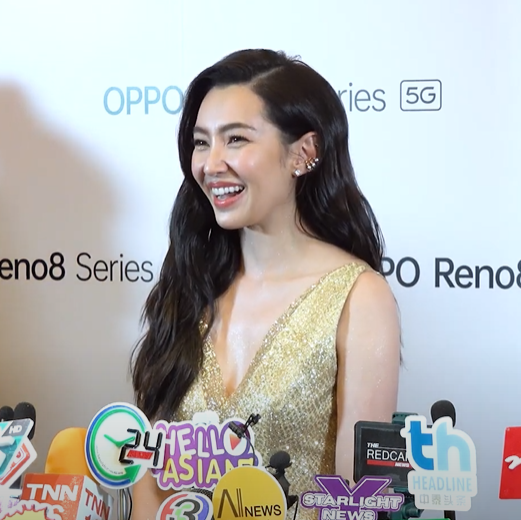
ราณี แคมเปน

| honorific_suffix = จตุตถดิเรกคุณาภรณ์|จ.ภ.
| image = Bella Ranee @ THHeadline 2022.png
| caption = ราณีในปี 2565
| other_names = เบลล่า
| birth_place = กรุงเทพมหานคร ประเทศไทย
| education = มหาวิทยาลัยธรรมศาสตร์
| years active = พ.ศ. 2554–ปัจจุบัน
| agent = ช่อง 3 เอชดี|ช่อง 3 (2554–ปัจจุบัน)
ราณี แคมเปน (เกิด 24 ธันวาคม พ.ศ. 2532) ชื่อเล่น เบลล่า เป็นนักแสดงหญิงลูกครึ่งไทย-อังกฤษ สังกัดช่อง 3 เอชดี|สถานีวิทยุโทรทัศน์ไทยทีวีสีช่อง 3 เธอได้รับการยอมรับจากการแสดงในละครโทรทัศน์เรื่อง "สุภาพบุรุษจุฑาเทพ (ละครโทรทัศน์)#คุณชายพุฒิภัทร|คุณชายพุฒิภัทร" (2556), "ปดิวรัดา" (2559), "บุพเพสันนิวาส" (2561), "กรงกรรม" (2562), "พรหมลิขิต" (2566) และภาพยนตร์ "บุพเพสันนิวาส 2" (2565), "ลุ้นรักป่วน ก๊วนแฟนเก่า" (2566)
== ประวัติ ==
ราณี แคมเปน เกิดเมื่อวันที่ 24 ธันวาคม พ.ศ.2532 ในกรุงเทพมหานคร เธอเป็นลูกครึ่งไทย-อังกฤษ เธอจบการศึกษาจากโรงเรียนอนุบาลชนานันท์ ชั้นประถมศึกษาที่โรงเรียนปราโมชวิทยารามอินทราและโรงเรียนประชานิเวศน์ จากนั้นเธอศึกษาต่อชั้นมัธยมศึกษาที่โรงเรียนสารวิทยา ระดับปริญญาตรีจากคณะวารสารศาสตร์และสื่อสารมวลชน มหาวิทยาลัยธรรมศาสตร์ ภาควิชาวิทยุโทรทัศน์ ระดับปริญญาโทที่คณะวารสารศาสตร์และสื่อสารมวลชน มหาวิทยาลัยธรรมศาสตร์ สาขาวิชาการบริหารสื่อสารมวลชน ด้วยคะแนนเกรดเฉลี่ย 3.50 'เบลล่า' ปลื้มรับปริญญาโท ธรรมศาสตร์ นำรูปพ่อถ่ายภาพคู่ ก่อนที่เธอจะเข้าสู่วงการ เธอได้ทำงานพาร์ทไทม์เป็นพนักงานสเวนเซ่นส์|ร้านไอศกรีมสเวนเซ่นส์ ในห้างสรรพสินค้าแห่งหนึ่งมาก่อน เหตุผลเพราะเธอต้องการแบ่งเบาภาระคุณพ่อคุณแม่ เพราะช่วงนั้นเศรษฐกิจทางบ้านไม่ค่อยดี คุณแม่จากที่เป็นแม่บ้านก็ต้องออกไปทำงานข้างนอก ส่วนธุรกิจโรงเรียนสอนภาษาของคุณพ่อก็ซบเซา จากที่เคยมีทุกอย่าง ชีวิตก็เริ่มลำบาก ซึ่งการตัดสินใจทำงานพาร์ตไทม์ของเธอในครั้งนั้นทำให้รู้ซึ้งถึงคุณค่าของเงินมาก ๆ
ราณี เริ่มเข้าสู่วงการบันเทิงจากการแคสติ้งงานต่าง ๆ จนผลงานเข้าตาช่อง 3 เอชดี|ช่อง 3 และได้เซ็นสัญญาเป็นนักแสดงในสังกัด โดยเธอเล่นเป็นนางร้ายจากผลงานละครเรื่องแรก คือ รอยมาร ในบทบาทของ เมธาวี
== ผลงานการแสดง ==
=== ละครโทรทัศน์ ===
* ละครโทรทัศน์ทั้งหมดด้านล่างนี้ออกอากาศทางช่อง 3 เอชดี|สถานีวิทยุโทรทัศน์ไทยทีวีสีช่อง 3
|class="wikitable"
! ปี !! เรื่อง !! บทบาท
|-
|rowspan = "1" align = "center"| 2554 ||align = "center"| "รอยมาร" ||align = "center"| เมธาวี อัคราช (นางร้าย)
|-
|rowspan = "1" align = "center"| 2555 ||align = "center"| "ตะวันยอดรัก" ||align = "center"| วิริยา (นางรอง)
|-
|rowspan = "4" align = "center"| 2556 ||align = "center"| "พรพรหมอลเวง" ||align = "center"| ตันหยง พันธกิจศาสตร์
|-
|align = "center"| "สุภาพบุรุษจุฑาเทพ (ละครโทรทัศน์)#คุณชายพุฒิภัทร|สุภาพบุรุษจุฑาเทพ ตอน คุณชายพุฒิภัทร" ||align = "center"| กรองแก้ว บุญมี (แก้ว)
|-
|align = "center"| "สุภาพบุรุษจุฑาเทพ (ละครโทรทัศน์)#คุณชายรัชชานนท์|สุภาพบุรุษจุฑาเทพ ตอน คุณชายรัชชานนท์" ||rowspan = "2" align = "center"| กรองแก้ว จุฑาเทพ ณ อยุธยา
|-
|align = "center"| "สุภาพบุรุษจุฑาเทพ (ละครโทรทัศน์)#คุณชายรณพีร์|สุภาพบุรุษจุฑาเทพ ตอน คุณชายรณพีร์"
|-
|rowspan = "3" align = "center"| 2557 ||align = "center"| "ลูกทาส" ||align = "center"| คุณน้ำทิพย์
|-
|align = "center"| "เพลิงฉิมพลี" ||align = "center"| เนื้อนาง
|-
|align = "center"| "ภพรัก" ||align = "center"| รินทรา วารินทร์พิทักษ์ (น้ำริน)
|-
|rowspan = "2" align = "center"| 2559 ||align = "center"| "ปดิวรัดา" ||align = "center"| ริน ระพี / ริน รพิพันธ์ / บราลี ศิวะเวทย์
|-
|align = "center"| "วิมานเมขลา" ||align = "center"| เมขลา วัฒนาบริบาล (เม)
|-
|rowspan = "1" align = "center"| 2560 ||align = "center"| "เพลิงบุญ" ||align = "center"| พิมาลา มิตรอมร (พิม)
|-
|rowspan = "2" align = "center"| 2561 ||align = "center"| "บุพเพสันนิวาส"|| align="center" | แม่หญิงการะเกด / เกศสุรางค์
|-
|align = "center"| "ปี่แก้วนางหงษ์|ปี่แก้วนางหงส์" ||align = "center"| พิกุล / ระริน
|-
|rowspan = "1" align = "center"| 2562 ||align = "center"| "กรงกรรม" ||align = "center"| เรณู อัศวรุ่งเรืองกิจ
|-
|rowspan = "1" align = "center"| 2563 ||align = "center"| "ร้อยเล่ห์มารยา" ||align = "center"| พิชชา พรหมพิริยะ / พิชชา ภูมิโสภณ (เอม)
|-
|rowspan = "1" align = "center"| 2564 ||align = "center"| "ให้รักพิพากษา Dare to Love" ||align = "center"| ทิชากร พรประชา (ทนายทิชา)
|-
|rowspan = "1" align = "center"| 2566|| align="center" | "พรหมลิขิต" || align="center" | พุดตาน / คุณหญิงการะเกด/เกศสุรางค์
|-
|​ || align = "center" | "เจ้าคุณพี่กับอีนางคำดวง" ||align = "center" | คำดวง
|
=== ภาพยนตร์ ===
| class="wikitable" style = "text-align:center"
! ปี !! ​เรื่อง !! บทบาท !! หมายเหตุ
|-
| 2555
| "เพื่อนกันจนวันตาย|มึงกู ​เพื่อนกันจนวันตาย"
| ดิว
| -​
|-
| -​
| "Fatherland ปิตุภูมิพรมแดนแห่งรัก"
| -​
| ไม่ได้ฉาย
|-
| 2563
| "อีเรียมซิ่ง"
| เรียม
|
|-
| 2565
| "บุพเพสันนิวาส 2"
| เกสร
|
|-
| 2566
| "ลุ้นรักป่วน ก๊วนแฟนเก่า"
| ริสา
|
|-
|
=== เพลง ===
* "Happy Birthday ช่อง 3" ร้องร่วมกับ จิรายุ ตั้งศรีสุข
* "เซตแล้วตบ" เพลงเชียร์ทีมวอลเลย์บอลไทย เวิลด์กรังด์ปรีซ์ 2016 ร้องร่วมกับ นิษฐา คูหาเปรมกิจ, ราศรี บาเล็นซิเอก้า จิราธิวัฒน์, คิมเบอร์ลี่ แอน โวลเทมัส, อุรัสยา เสปอร์บันด์ และรณิดา เตชสิทธิ์
* "เธอหนอเธอ (Special Version)" เพลงประกอบละคร บุพเพสันนิวาส|บุพเพสันนิวาส Special Edition
* เพลง ลาซาด้าช้อปติดไซเรน ร้องร่วมกับ ธนภพ ลีรัตนขจร, พาริส อินทรโกมาลย์สุต และ ณิชาภัทร ฉัตรชัยพลรัตน์
* เพลง รัก ร้องร่วมกับ ธนวรรธน์ วรรธนะภูติ (เพลงประกอบละคร ร้อยเล่ห์มารยา)
* เพลง ลาวดวงเดือน (เพลงประกอบภาพยนตร์ อีเรียมซิ่ง)​
=== คอนเสิร์ต ===
* Magic James The Concert เมจิก เจมส์ (รับเชิญ)
* บุพเพสันนิวาส Fanmeeting จะกี่ภพกี่ชาติก็ขาดเธอไม่ได้
* LOVE IS IN THE AIR : CHANNEL3 CHARITY CONCERT
* PECK PALITCHOKE Concert #2 : LOVE IN SPACE (รับเชิญ)
* 50 ปี ช่อง 3 Channel 3 Infinity Happiness
* พรหมลิขิต Fanmeet​ing จะชาตินี้ชาติไหนหัวใจคือเธอ
=== ละครเวที ===
* ละครเพลง "ดุจดวงใจไทยทั้งผอง เดอะมิวสิคัล" รับบท สายธาร
* บุพเพสันนิวาสแฟนมีตติ้ง คอนเสิร์ต
* ละครเพลงในสวนฝัน “ผสานใจภักดิ์ถวายองค์ราชัน” เฉลิมพระเกียรติพระบาทสมเด็จพระเจ้าอยู่หัว รัชกาลที่ 10 ในพระราชพิธีบรมราชาภิเษก (26 พฤษภาคม 2562)
* Jaymart Group Presents หมู่ 2 (4-9 ตุลาคม พ.ศ. 2565)
=== มิวสิกวิดีโอ ===
* เพลง จะรักจนกว่าจะรู้ - วราวุธ โพธิ์ยิ้ม|ตั้ม เดอะสตาร์
*เพลง ถลำ - สุกฤษฎิ์ วิเศษแก้ว
* เพลง ซ่อนกลิ่น - อีฟ ปานเจริญ|ปาล์มมี่
*เธอหนอเธอ Special version
== รางวัล ==
| class="wikitable"
|-
! ปี !! รางวัล !! สาขา !! ผลงานที่เข้าชิง !! ผล
|-
| rowspan="4" |2556
| สีสันบันเทิงอวอร์ด 2013
| นักแสดงนำหญิงยอดนิยม
| rowspan="3"| "สุภาพบุรุษจุฑาเทพ (ละครโทรทัศน์)#คุณชายพุฒิภัทร|คุณชายพุฒิภัทร"
| style="background: #ddffdd" | ได้รับรางวัล
|-
| เกิด อวอร์ด ครั้งที่ 2
| คู่เกิด (ร่วมกับ จิรายุ ตั้งศรีสุข)
|style="background: #ddffdd" |ได้รับรางวัล
|-
| Daradaily The Great Awards ครั้งที่ 3
| ดาวรุ่งหญิง ที่สุดแห่งปี 2013
|style="background: #ddffdd" | ได้รับรางวัล
|-
| ผู้ทำประโยชน์ด้านนันทนาการ ประจำปี2556
| เยาวชนคนดีศรีนันทนาการ
|
|style="background: #ddffdd" | ได้รับรางวัล
|-
| rowspan = "4" align="center"|2557
| TV3 Fanclub Award 2014
| นักแสดงหญิงยอดนิยม
|
|style="background: #ffdddd" | เสนอชื่อเข้าชิง
|-
| งานเชิดชูเกียรติ "วันพ่อดีเด่นแห่งปี" ประจำปี 2557
| ลูกตัวอย่างกตัญญู
|
|style="background: #ddffdd" | ได้รับรางวัล
|-
| สีสันบันเทิงอวอร์ด 2014
| นักแสดงนำหญิงยอดนิยม
| "ลูกทาส'เพลิงฉิมพลี'ภพรัก"
|style="background: #ddffdd" | ได้รับรางวัล
|-
| EFM Awards ประจำเดือนธันวาคม 2557
| ดาราหญิงยอดนิยม
| "ภพรัก"
|style="background: #ddffdd" | ได้รับรางวัล
|-
| rowspan = "4" align="center"|2558
| คมชัดลึก อวอร์ด ครั้งที่ 12
| นักแสดงหญิงยอดนิยม
|
|style="background: #ddffdd" | ได้รับรางวัล
|-
| สตาร์ไลท์อวอร์ด 2015
| สาวเจ้าเสน่ห์
|
|style="background: #ddffdd" | ได้รับรางวัล
|-
| TV3 Fanclub Award 2015
| นักแสดงหญิงยอดนิยม
|
|style="background: #ffdddd" | เสนอชื่อเข้าชิง
|-
| Daradaily The Great Awards
| Hot Girl of the year
|
|style="background: #ffdddd" | เสนอชื่อเข้าชิง
|-
| rowspan = "6" align="center"|2559
| คมชัดลึก อวอร์ด ครั้งที่ 13
| นักแสดงหญิงยอดนิยม
|
|style="background: #ddffdd" | ได้รับรางวัล
|-
| รางวัล ดาวเมขลา ประจำปี 2559
| นักแสดงนำหญิงดีเด่น
|
|style="background: #ddffdd" | ได้รับรางวัล
|-
| Kazz awards 2016
| นักแสดงหญิงยอดนิยม
|
|style="background: #ddffdd" | ได้รับรางวัล
|-
| Kazz awards 2016
| สุดยอดสาวปังแห่งปี 2016
|
|style="background: #ddffdd" | ได้รับรางวัล
|-
| ดาราอินไซด์ อวอร์ด รางวัลนาคราช ประจำปี 2559
| นักแสดงนำหญิงแห่งปี
| "ปดิวรัดา"
|style="background: #ddffdd" | ได้รับรางวัล
|-
| ดาราอินไซด์ อวอร์ด รางวัลนาคราช ประจำปี 2559
| รางวัลคู่จิ้นยอดนิยม (ร่วมกับ จิรายุ ตั้งศรีสุข)
|
|style="background: #ddffdd" | ได้รับรางวัล
|-
|rowspan = "5" align="center"|2560
|Daradaily The Great Awards 2016
|Hot Girl of the year
|
|style="background: #ffdddd" | เสนอชื่อเข้าชิง
|-
|Daradaily The Great Awards 2016
|รางวัลดารานำหญิง สาขาละคร ที่สุดแห่งปี
|rowspan = "2" | "ปดิวรัดา"
|style="background: #ffdddd" | เสนอชื่อเข้าชิง
|-
|คมชัดลึก อวอร์ด ครั้งที่ 14
|นักแสดงหญิงยอดนิยม
|style="background: #ddffdd" | ได้รับรางวัล
|-
|ดาราอินไซด์ อวอร์ด รางวัลนาคราช ประจำปี 2560
| รางวัลคู่จิ้นยอดนิยม (ร่วมกับ จิรายุ ตั้งศรีสุข)
|
|style="background: #ddffdd" | ได้รับรางวัล
|-
|ดาราอินไซด์ อวอร์ด รางวัลนาคราช ประจำปี 2560
| รางวัลนักแสดงนำหญิงยอดนิยม
|
|style="background: #ffdddd" | เสนอชื่อเข้าชิง
|-
| rowspan="19" align="center" |2561
|สยามบันเทิง Star’s Light Awards 2017
|รางวัลนางเอกเจ้าเสน่ห์
|
|style="background: #ddffdd" | ได้รับรางวัล
|-
|HOWE AWARDS 2017
|รางวัลนักแสดงหญิงยอดเยี่ยม
|"เพลิงบุญ"
|style="background: #ddffdd" | ได้รับรางวัล
|-
|เณศไอยรา AWARDS 2018
|รางวัลนักแสดงหญิงยอดเยี่ยม
| "บุพเพสันนิวาส"
|style="background: #ddffdd" | ได้รับรางวัล
|-
|rowspan = "3"| Kazz awards 2018
| ราวัลขวัญใจมหาชนฝ่ายหญิง
|
|style="background: #ddffdd" | ได้รับรางวัล
|-
|สุดยอดสาวปังแห่งปี 2018
|
|style="background: #ddffdd" | ได้รับรางวัล
|-
|รางวัลนักแสดงนำหญิงยอดนิยม
|
|style="background: #ffdddd" | เสนอชื่อเข้าชิง
|-
|rowspan = "2"| ดาราเดลี่ อวอร์ดส์ 2017 ครั้งที่ 7
|รางวัล popular vote ฝ่ายหญิง
|
|style="background: #ddffdd" | ได้รับรางวัล
|-
|รางวัล Hot Girl of the year 2017
|
|style="background: #ffdddd" | เสนอชื่อเข้าชิง
|-
|rowspan = "2"| รางวัลไนน์เอ็นเตอร์เทน อวอร์ดส์ ครั้งที่ 11
|รางวัลนักแสดงหญิงแห่งปี
|"เพลิงบุญ"
|style="background: #ffdddd" | เสนอชื่อเข้าชิง
|-
|รางวัลขวัญใจมหาชน
|
|style="background: #ddffdd" | ได้รับรางวัล
|-
|สยามดารา สตาร์ส อวอร์ดส์ 2018
|รางวัลนักแสดงนำหญิงยอดนิยมสาขาละครโทรทัศน์
|"บุพเพสันนิวาส"
|style="background: #ddffdd" | ได้รับรางวัล
|-
|Maya AWARDS 2018
|รางวัลสาวเจ้าเสน่ห์ขวัญใจมหาชน 2018
|
|style="background: #ddffdd" | ได้รับรางวัล
|-
|Maya AWARDS 2018
|รางวัลดารานำหญิงสาขาละครขวัญใจมหาชน 2018
|rowspan = "3"|"บุพเพสันนิวาส"
|style="background: #ddffdd" | ได้รับรางวัล
|-
|ดาราอินไซด์ อวอร์ด รางวัลนาคราช ประจำปี 2561
| นักแสดงนำหญิงยอดเยี่ยม
|style="background: #ddffdd" | ได้รับรางวัล
|-
|Thailand Headlins Person of​ the​ year 2018 ครั้งที่6
|Popular Awards
|style="background: #ddffdd" | ได้รับรางวัล
|-
|OK! Awards 2018
|รางวัล Male Heartthrob
|
|style="background: #ddffdd" |ได้รับรางวัล
|-
|รางวัลศิษย์เก่าดีเด่น สมาคมวารสารศาสตร์ ธรรมศาสตร์
|รางวัลศิษย์เก่าดีเด่น ประเภทผู้สร้างชื่อเสียงและทำคุณประโยชน์ต่อสังคม ประจำปี 2561
|
|style="background: #ddffdd" |ได้รับรางวัล
|-
|rowspan = "2"| สีสันบันเทิงอวอร์ด 2018
|รางวัล นักแสดงหญิงสุดปังแห่งปี
| "บุพเพสันนิวาส'ปีแก้วนางหงส์"
|style="background: #ddffdd" | ได้รับรางวัล
|-
|รางวัล คู่ฟินแห่งปี (ร่วมกับ ธนวรรธน์ วรรธนะภูติ)
| "บุพเพสันนิวาส"
|style="background: #ddffdd" | ได้รับรางวัล
|-
| rowspan="14" |2562
|Dara Variety Award 2019
|ดารามหาชนแห่งปี
|
|style="background: #ddffdd" | ได้รับรางวัล
|-
| rowspan="2" |Line TV Awards 2019
|Best Viral Scene
|rowspan = "10"|"บุพเพสันนิวาส"
|style="background: #ddffdd" | ได้รับรางวัล
|-
|Best Comedy Scene
|style="background: #ddffdd" | ได้รับรางวัล
|-
|ราชบัณฑิตยสภาสรรเสริญ
|นักแสดงรายการโทรทัศน์ผู้ใช้ภาษาไทย ดีเด่น ประเภทนักแสดงนำหญิง
|style="background: #ddffdd" | ได้รับรางวัล
|-
|รางวัลโทรทัศน์ทองคำ ครั้งที่ 33
|ดารานำหญิงดีเด่น
|style="background: #ddffdd" | ได้รับรางวัล
|-
|คมชัดลึก อวอร์ด ครั้งที่ 15​
|นักแสดงหญิงยอดนิยม
|style="background: #ddffdd" | ได้รับรางวัล
|-
|MThai Top Talk-About 2019
|Top Talk-About Actress
|style="background: #ddffdd" | ได้รับรางวัล
|-
|Thailand Zocial Awards 2019
|Best Entertainment on Social Media สาขานักแสดงหญิง
|style="background: #ddffdd" | ได้รับรางวัล
|-
|KAZZ Award 2019
|ซุปเปอร์สตาร์ ฝ่ายหญิง
|style="background: #ddffdd" | ได้รับรางวัล
|-
|Daradaily Awards 2018
|ดารานำหญิง
สาขาละครที่สุดแห่งปี
|style="background: #ddffdd" | ได้รับรางวัล
|-
| rowspan="2" |รางวัลไนน์เอ็นเตอร์เทน อวอร์ดส์ ครั้งที่ 12|Nine Entertain Awards 2019
|นักแสดงนำหญิงแห่งปี
|style="background: #ddffdd" | ได้รับรางวัล
|-
|รางวัลขวัญใจมหาชน
|
|style="background: #ffdddd" | เสนอชื่อเข้าชิง
|-
|รางวัลนาฏราช ครั้งที่ 10|รางวัลนาฎราช ครั้งที่ 10
|นักแสดงนำหญิงยอดเยี่ยม
| "บุพเพสันนิวาส"
|style="background: #ddffdd" | ได้รับรางวัล
|-
| สีสันบันเทิงอวอร์ด 2019
|รางวัล​ แม่ผัวลูกสะใภ้ดีเด่นแห่งปี
| "กรงกรรม"
|style="background: #ddffdd" | ได้รับรางวัล
|-
| rowspan="4" |2563
|Thailand Zocial Awards 2020
|รางวัล BEST ENTERTAINMENT ON SOCIAL MEDIA สาขา ACTRESS
|
|style="background: #ddffdd" | ได้รับรางวัล
|-
|คมชัดลึก อวอร์ด ครั้งที่ 16​
|นักแสดงนำหญิงยอดเยี่ยม
| "กรงกรรม"
|style="background: #ddffdd" | เสนอชื่อเข้าชิง
|-
| rowspan="2" |สีสัน​บันเทิง​อวอร์ด​ 2020
|รางวัล ดารา​นำหญิง​ยอดเยี่ยม​แห่ง​ปี​
| rowspan="2" |"ร้อยเล่ห์มารยา"
|style="background: #ddffdd" | ได้รับรางวัล
|-
|รางวัล​ คู่ปังแห่ง​ปี​ (ร่วมกับ ธนวรรธน์ วรรธนะภูติ)
|style="background: #ddffdd" | ได้รับรางวัล
|-
| rowspan="6" |2564
| รางวัลภาพยนตร์แห่งชาติ สุพรรณหงส์ ครั้งที่ 29
| รางวัลผู้แสดงนำหญิงยอดเยี่ยม BEST ACTRESS
| rowspan="2" |ภาพยนตร์​ อีเรียมซิ่ง
|style="background: #ffdddd" | เสนอชื่อเข้าชิง
|-
| rowspan="2" |Fever Awards 2020
| รางวัล นักแสดงนำสาขาภาพยนตร์
|style="background: #ddffdd" | ได้รับรางวัล
|-
| รางวัล บุคคลที่ถูกกล่าวขานมากที่สุดแห่งปี 2020
|
|style="background: #ddffdd" | ได้รับรางวัล
|-
| คมชัดลึก อวอร์ด ครั้งที่ 17​
| นักแสดงนำหญิงยอดเยี่ยม
| rowspan="3" |ภาพยนตร์ อีเรียมซิ่ง
|style="background: #ffdddd" | เสนอชื่อเข้าชิง
|-
| สมาคมผู้กำกับภาพยนตร์ไทย ครั้งที่ 11
| รางวัล นักแสดงนำหญิงยอดเยี่ยม (ชนะเลิศ)​
|style="background: #ddffdd" | ได้รับรางวัล
|-
| Starpics Thai Film Awards ครั้งที่ 18
| นักแสดงนำหญิงยอดเยี่ยม
|
|-
|2565
| Thailand Zocial Awards 2022
| Best Entertainment on Social Media สาขานักแสดงหญิง
|
|
|-
| rowspan="6" |2567
| รางวัลคมชัดลึกอวอร์ด ครั้งที่ 20
| รางวัลเกียรติยศ สาขาละครนักแสดง ทรงคุณค่าตลอดกาล
|
|style="background: #ddffdd" | ได้รับรางวัล
|-
| รางวัลไนน์เอ็นเตอร์เทน อวอร์ดส์ ครั้งที่ 14​
| ครอบครัวแห่งปี (ร่วมกับคุณแม่)​
|
|style="background: #ddffdd" | ได้รับรางวัล
|-
| rowspan="3" | Maya TV Awards 2024
| สาวเจ้าเสน่ห์
|
| style="background: #ffdddd" | เสนอชื่อเข้าชิง
|-
| ดารานำหญิงดีเด่น
| "พรหมลิขิต"
| style="background: #ffdddd" | เสนอชื่อเข้าชิง
|-
| Popular Vote
|
| style="background: #ffdddd" | เสนอชื่อเข้าชิง
|
== เครื่องราชอิสริยาภรณ์ ==
ราณี แคมเปน ได้รับพระราชทานเครื่องราชอิสริยาภรณ์ในประเทศ ดังนี้
ราชกิจจานุเบกษา, พระบรมราชโองการ ประกาศ เรื่อง พระราชทานเครื่องราชอิสริยาภรณ์อันเป็นที่สรรเสริญยิ่งดิเรกคุณาภรณ์ ประจำปี ๒๕๖๕, เล่ม ๑๔๐ ตอนพิเศษ ๒ ข หน้า ๘, ๒๐ พฤศจิกายน ๒๕๖๖
== อ้างอิง ==
== แหล่งข้อมูลอื่น ==
หมวดหมู่:ชาวไทยเชื้อสายอังกฤษ
หมวดหมู่:นักแสดงไทยเชื้อสายอังกฤษ
หมวดหมู่:บุคคลจากโรงเรียนสารวิทยา
หมวดหมู่:บุคคลจากคณะวารสารศาสตร์และสื่อสารมวลชน มหาวิทยาลัยธรรมศาสตร์
หมวดหมู่:พุทธศาสนิกชนชาวไทย
หมวดหมู่:นักแสดงสังกัดช่อง 3
หมวดหมู่:นักแสดงหญิงชาวไทย
หมวดหมู่:นักแสดงละครโทรทัศน์หญิงชาวไทย
หมวดหมู่:นักแสดงหญิงชาวไทยในศตวรรษที่ 21
หมวดหมู่:ผู้มีชื่อเสียงทางโทรทัศน์ชาวไทย
หมวดหมู่:นักแสดงภาพยนตร์หญิงชาวไทย
* Instagram เบลล่า ราณี
* Twitter เบลล่า ราณี
* TikTok เบลล่า ราณี